Wildhornhütte

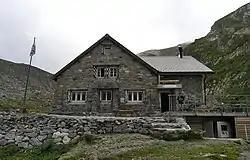
Wildhornhütte in summer

The Wildhornhütte is a refuge of the Swiss Alpine Club (SAC) and is located on the Wildhorn massif in the western Bernese Alps. The hut is managed by the SAC Moléson section.